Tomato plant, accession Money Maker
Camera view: tilt-top (135 deg); turntable rotation: 90 degrees
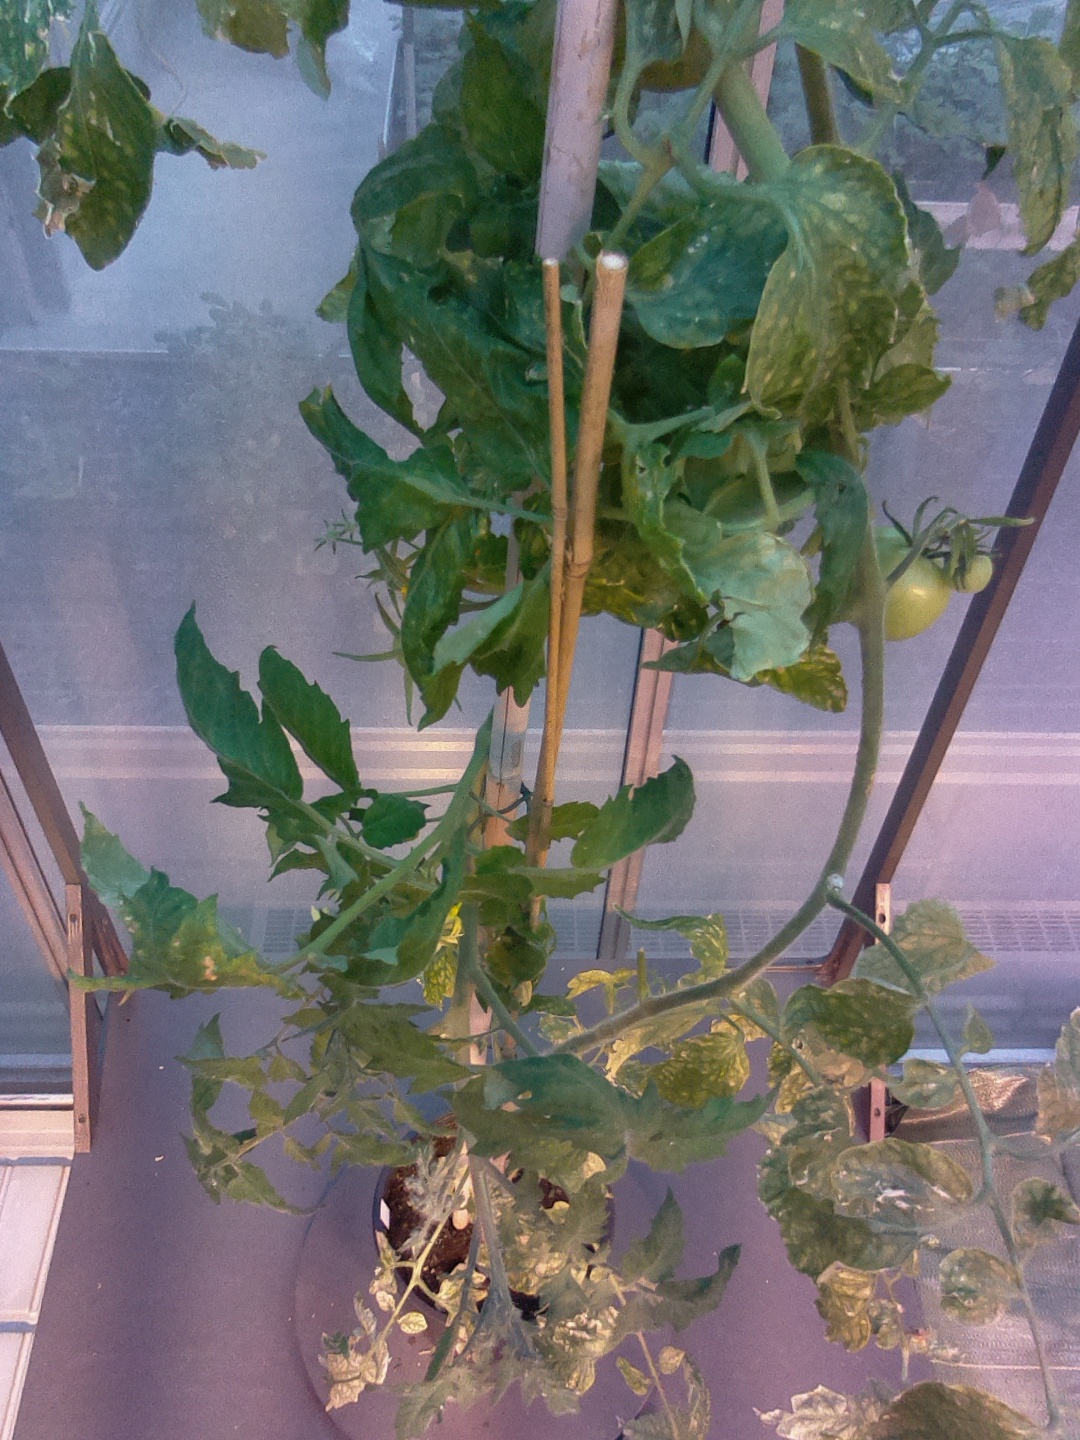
BBCH growth stage 76: 60%-70% of final fruit size